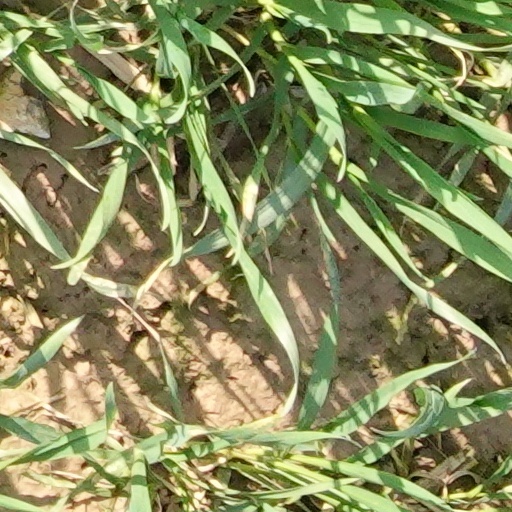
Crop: wheat